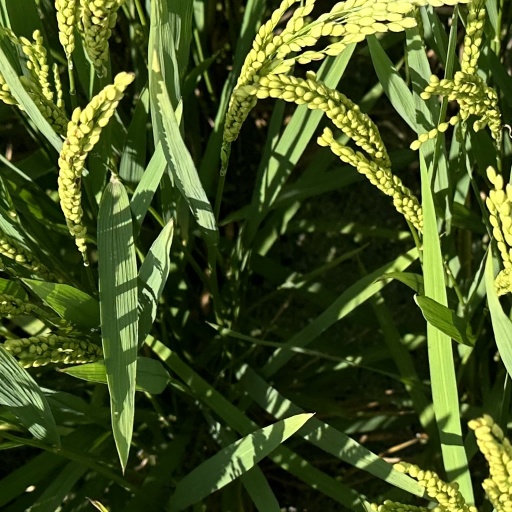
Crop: rice